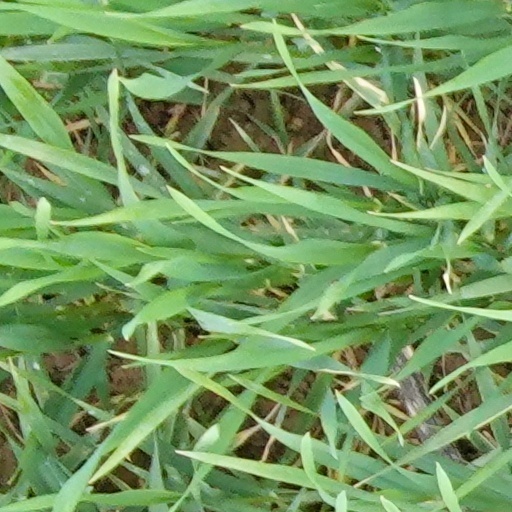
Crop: wheat